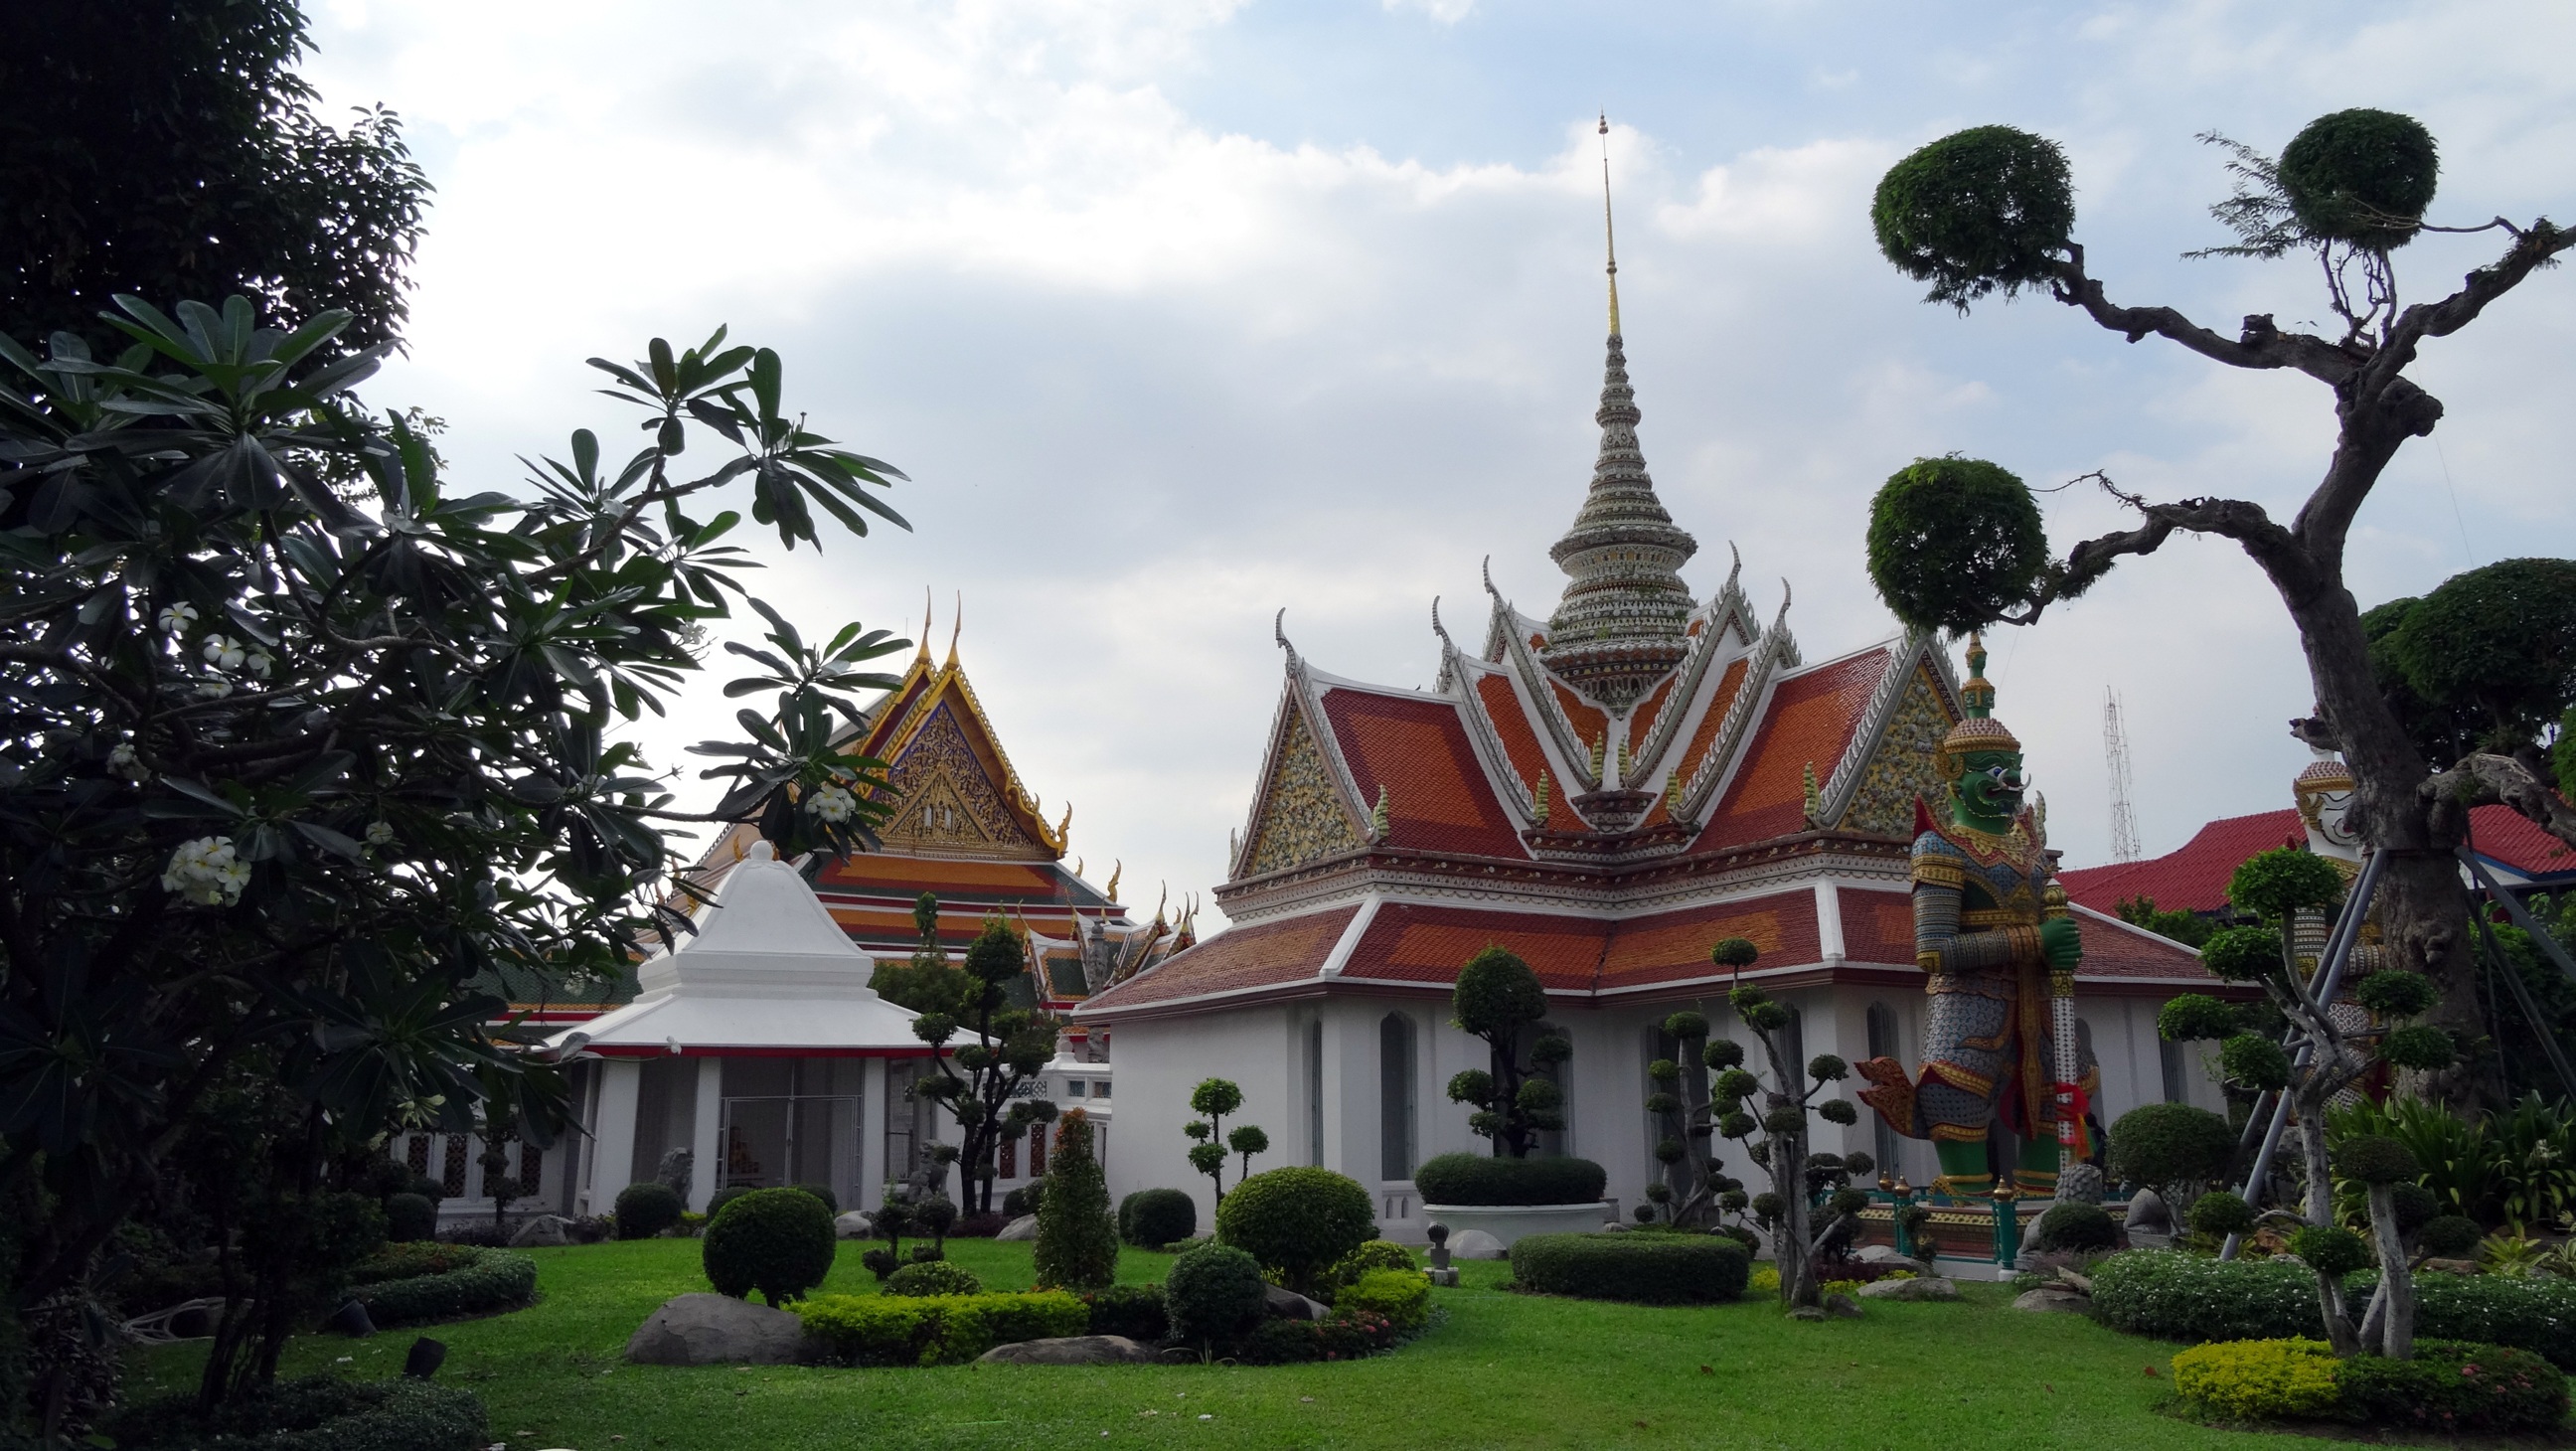
architecture, mansion, house, building, palace, buddhism, garden, place of worship, thailand, structures, temple, resort, towers, faith, shrine, bangkok, estate, kings, wat, temple complex, places of worship, lumphini park